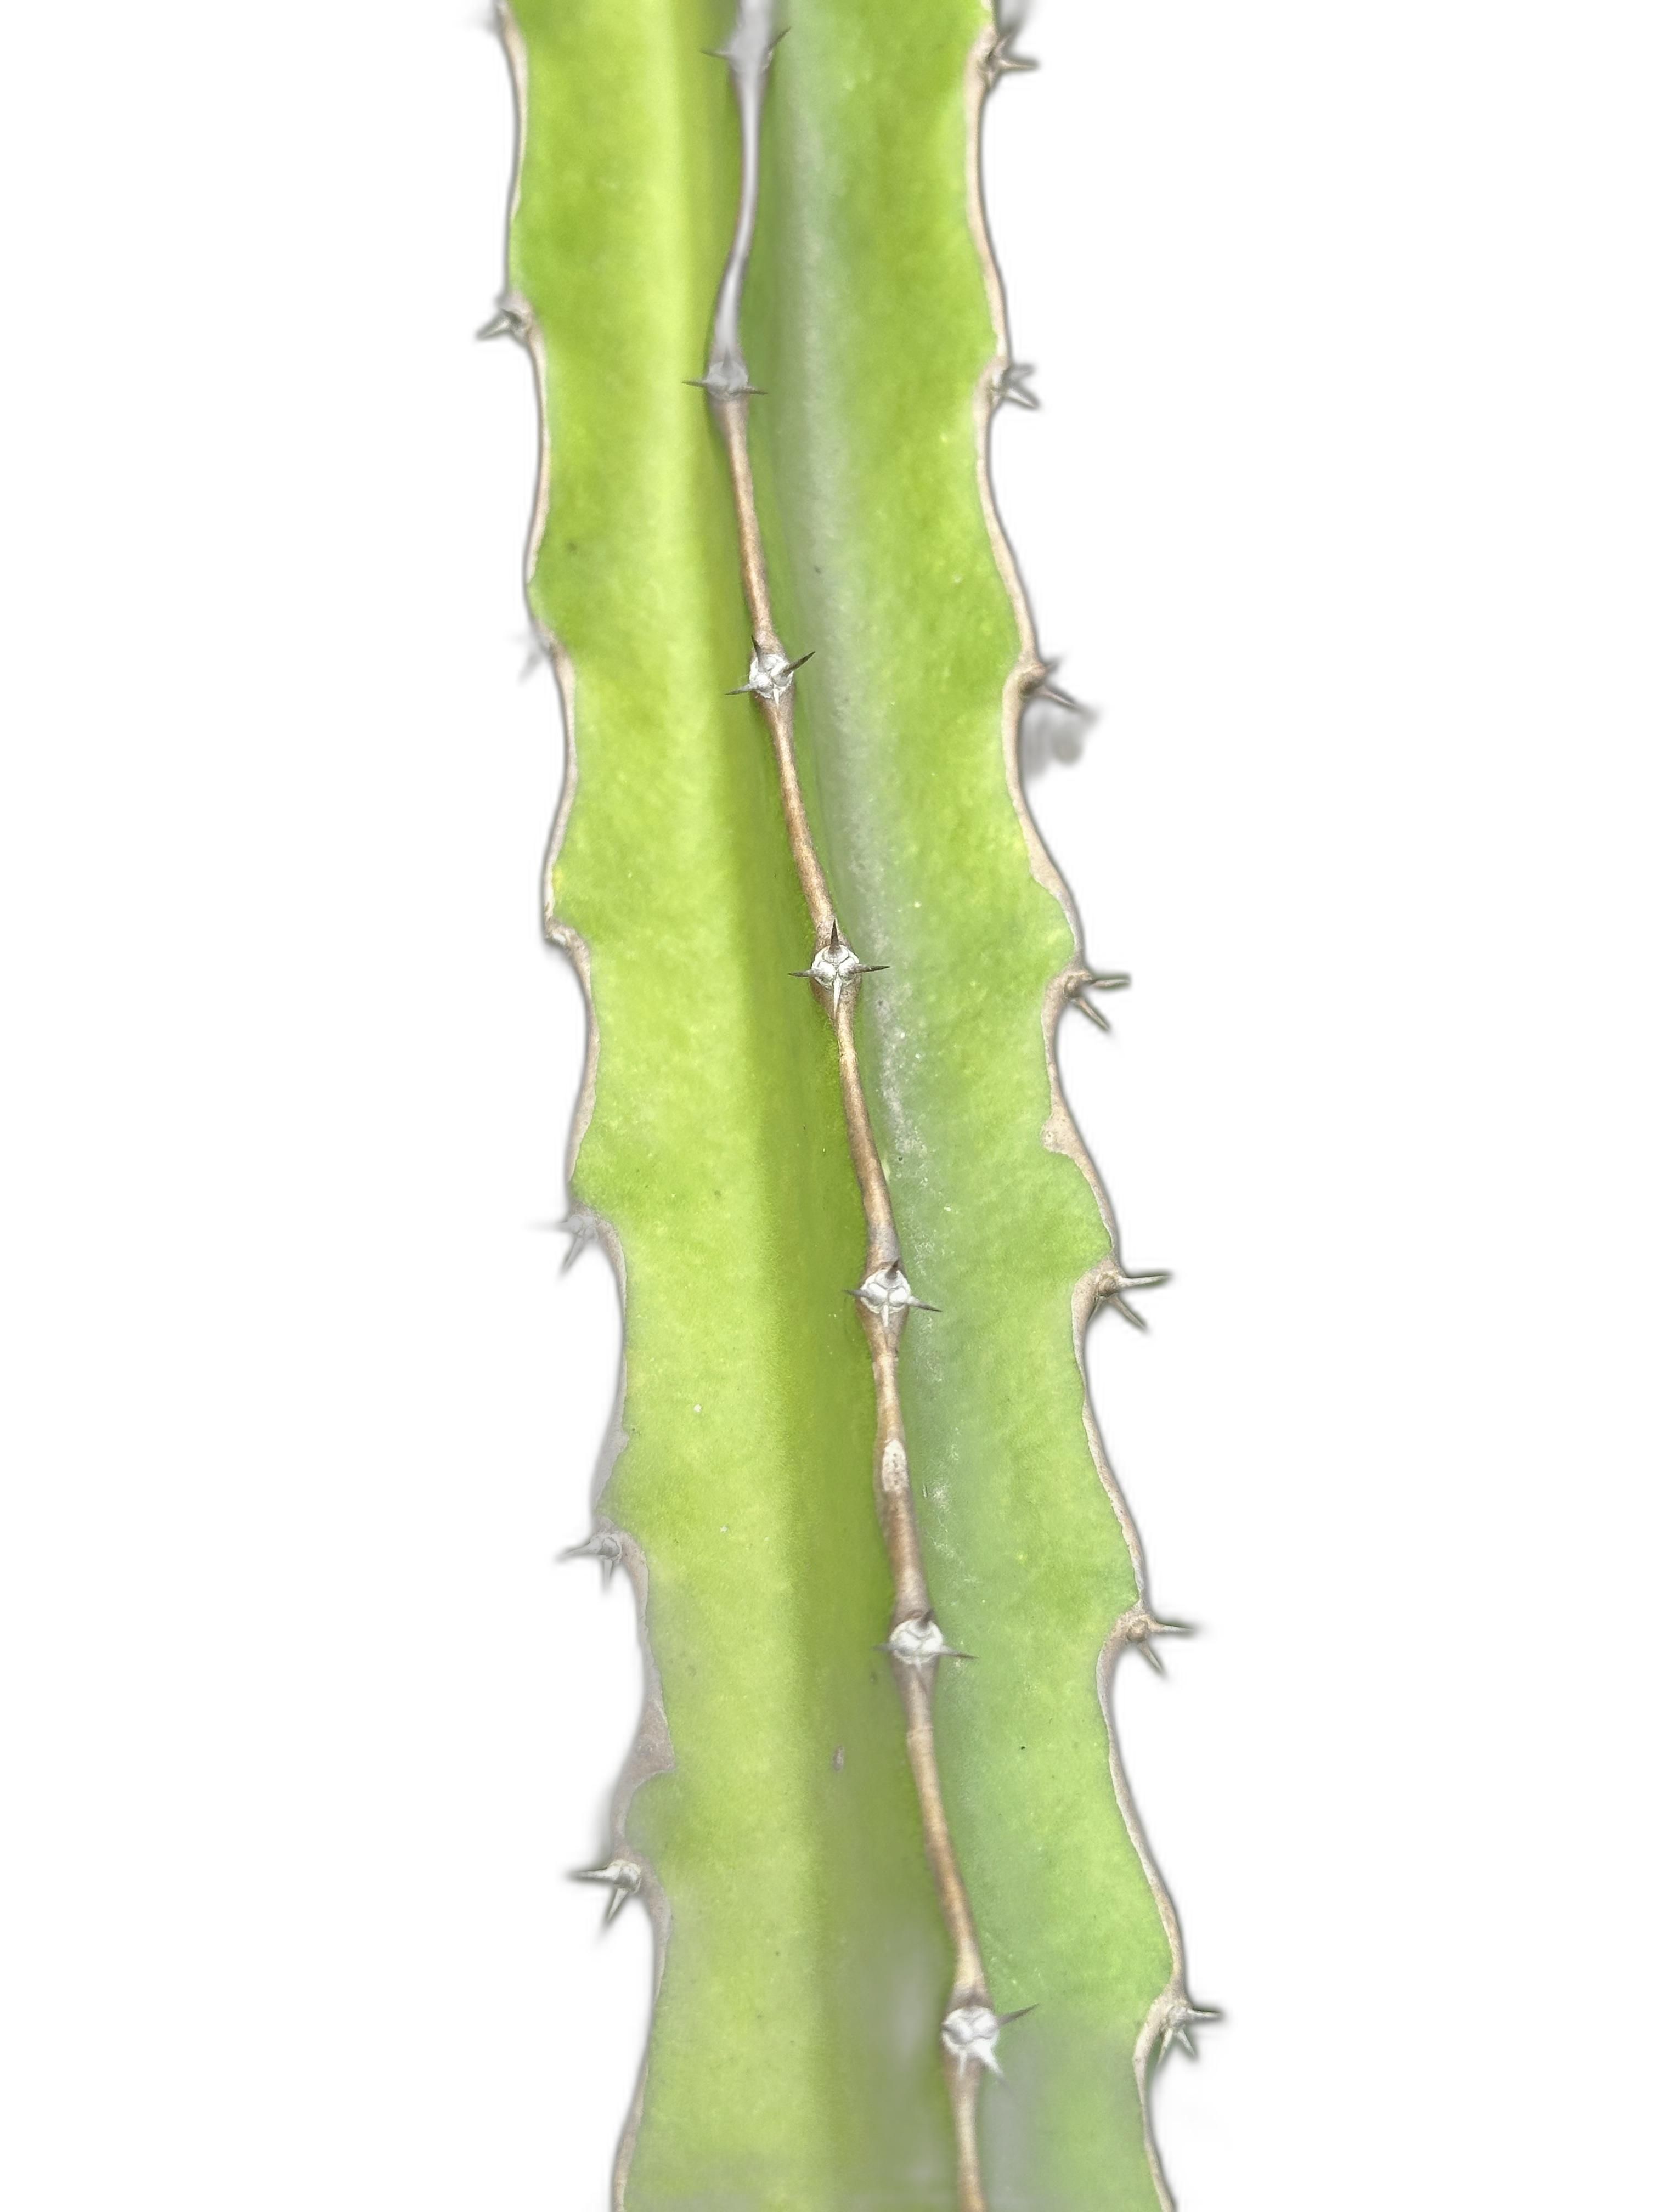
Label: Good leaf